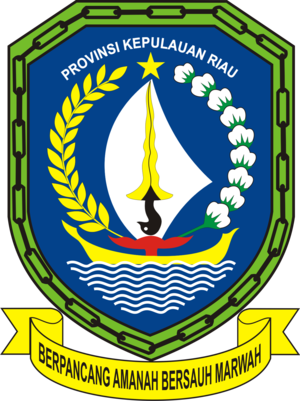
L'Aéroport Sultan Thaha est un aéroport desservant la ville de Jambi dans la province de Jambi, sur l'île de Sumatra, en Indonésie. Situé dans le quartier de Paalmerah de Jambi, il porte le nom du Sultan Thaha, le dernier Sultan de Jambi.
Les îles Riau, en indonésien Kepulauan Riau, abrégé en Kepri, sont une province d'Indonésie composée de différents archipels : les îles Riau, les îles Lingga, les îles Tambelan, les îles Badas, les îles Anambas, les îles Natuna et l'île Pejantan.
L'aéroport Depati Amir, aussi connu comme l'aéroport de Pangkal Pinang, est un aéroport desservant la ville de Pangkal Pinang, plus grande ville de l'île de Bangka et capitale de la province de Bangka-Belitung en Indonésie.